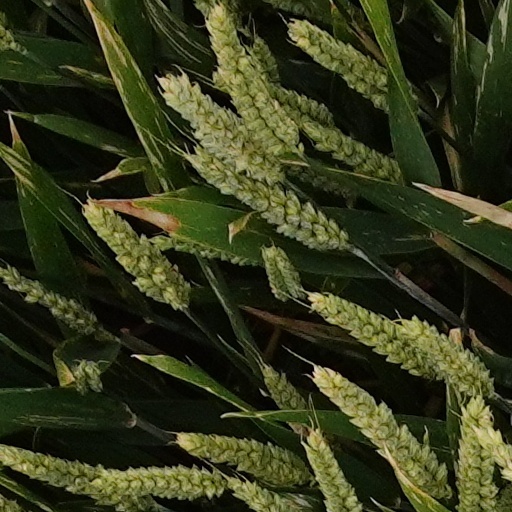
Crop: wheat